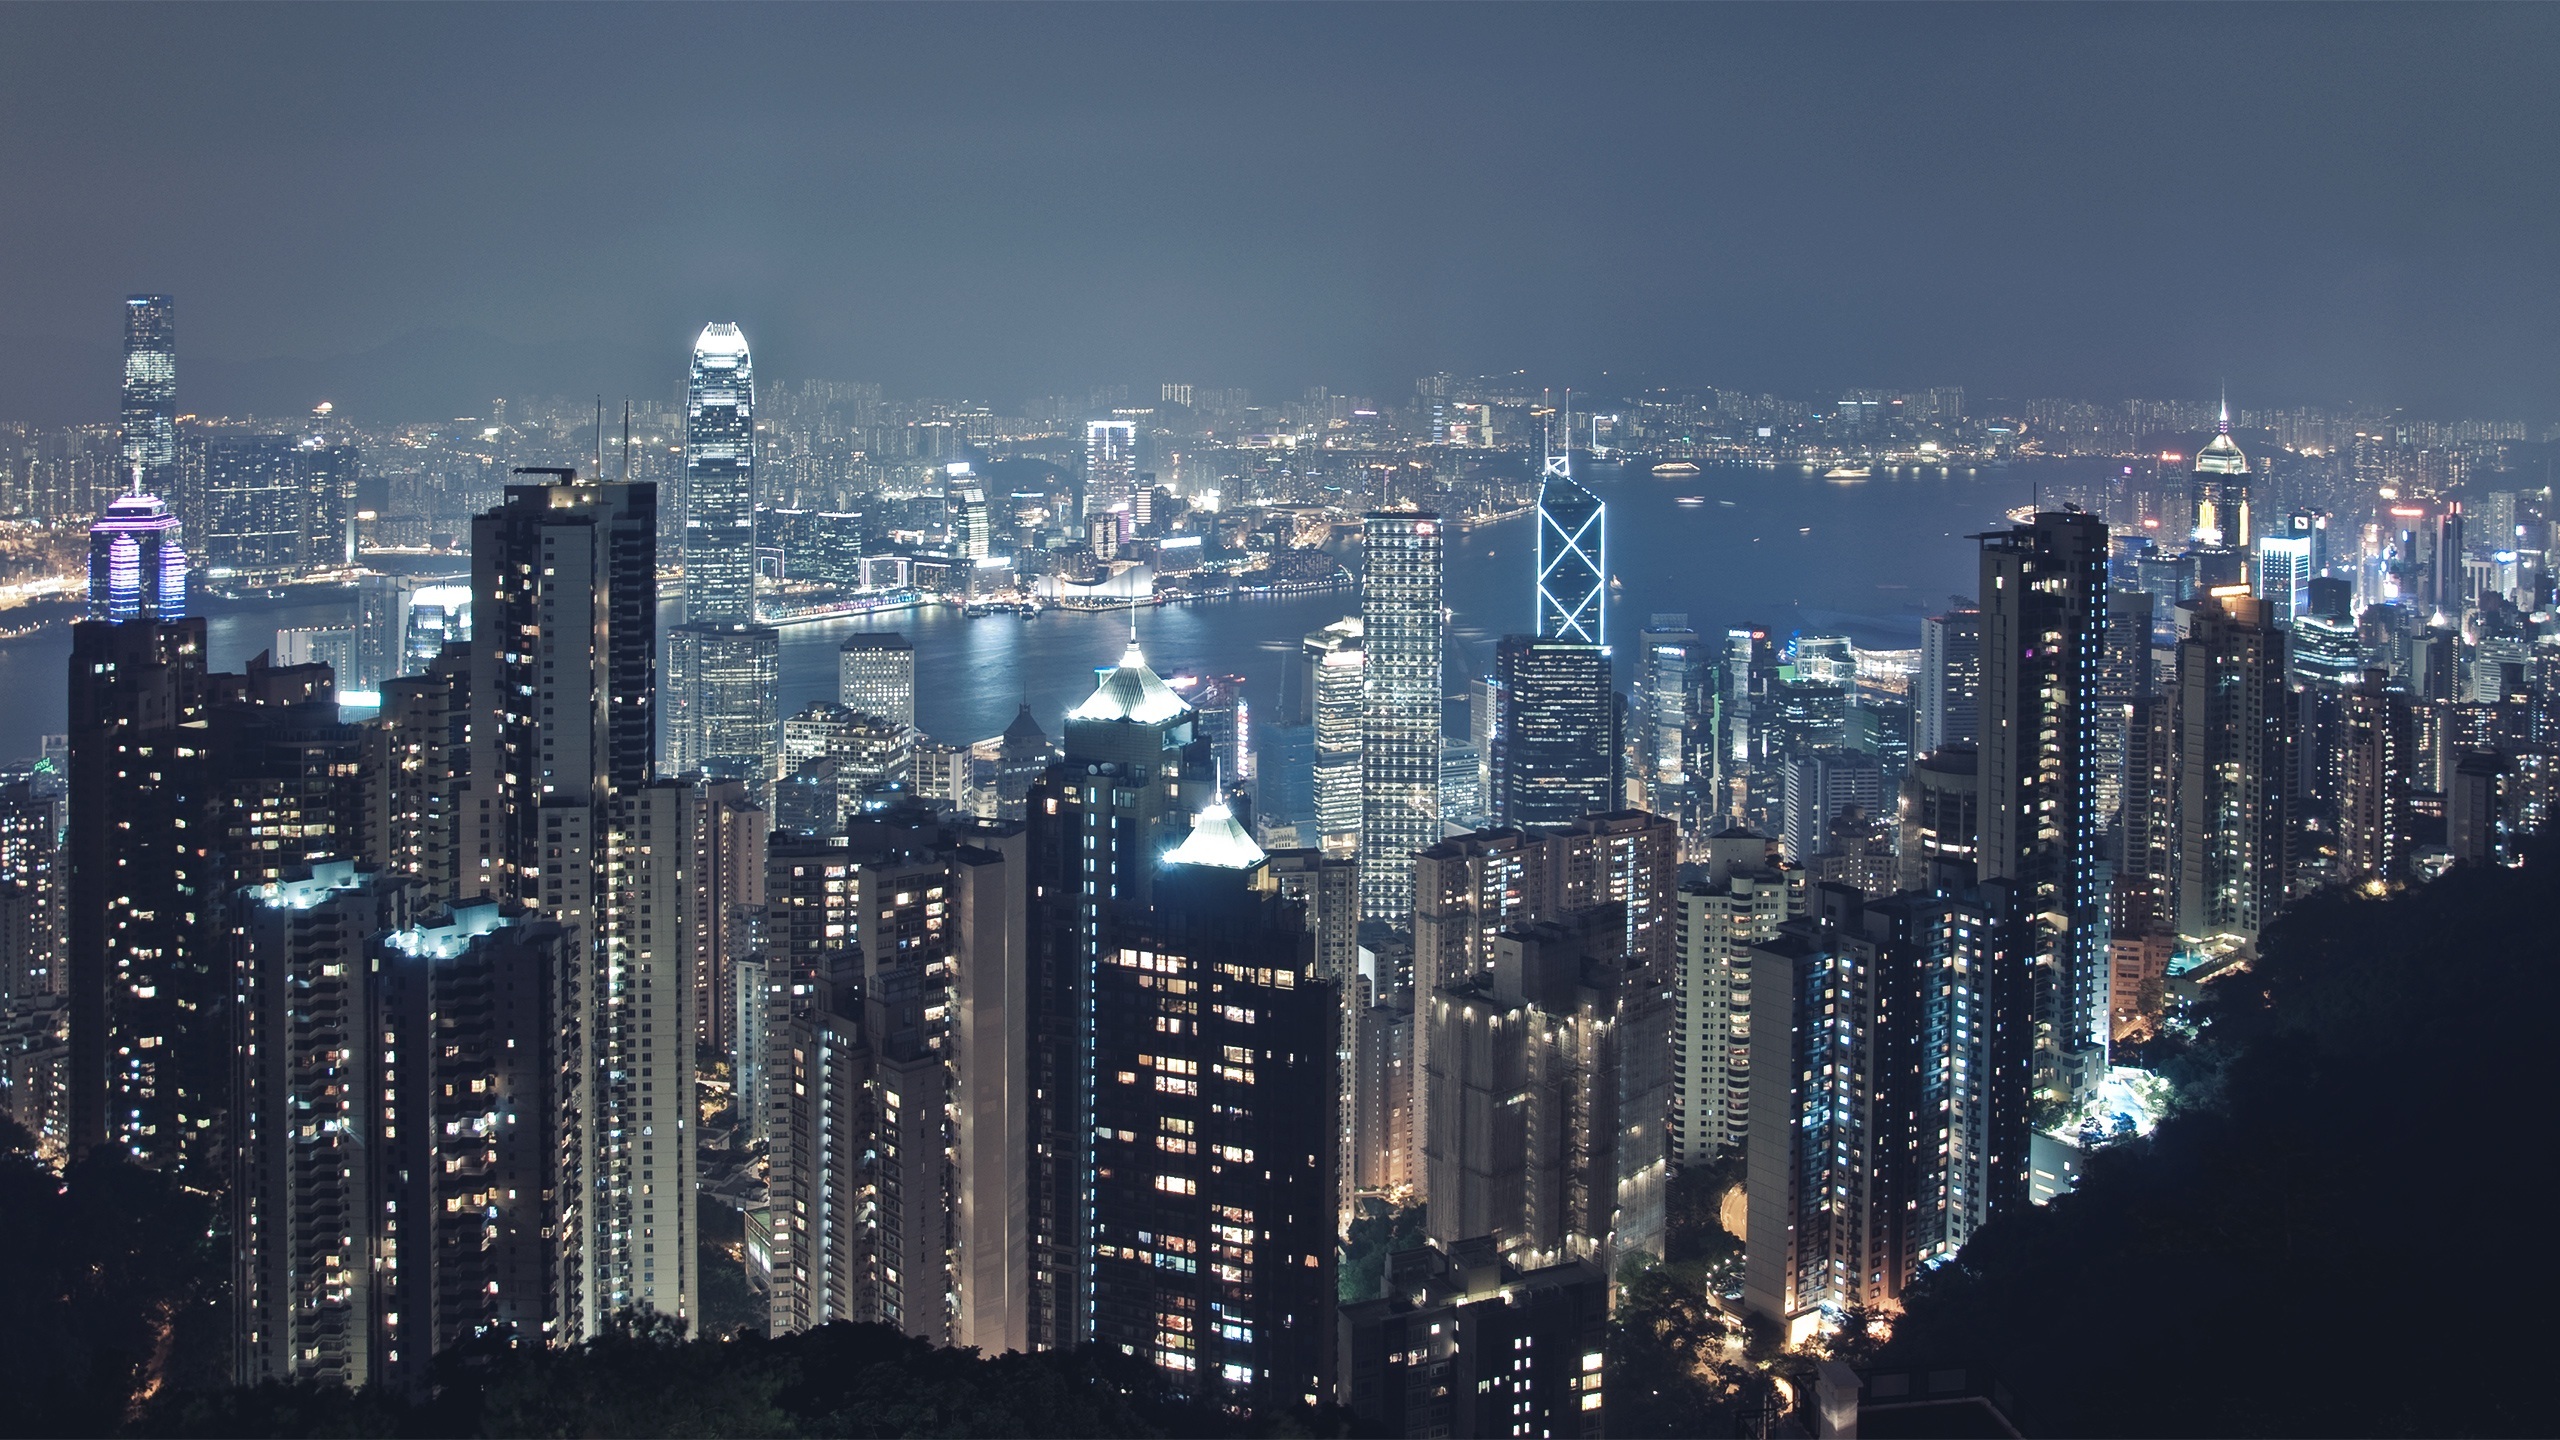
horizon, architecture, skyline, night, view, city, skyscraper, urban, cityscape, downtown, dusk, panoramic, tower, metropolitan, modern, tower block, skyscrapers, buildings, center, illumination, metropolis, aerial photography, urban area, geographical feature, human settlement, atmosphere of earth, metropolitan area